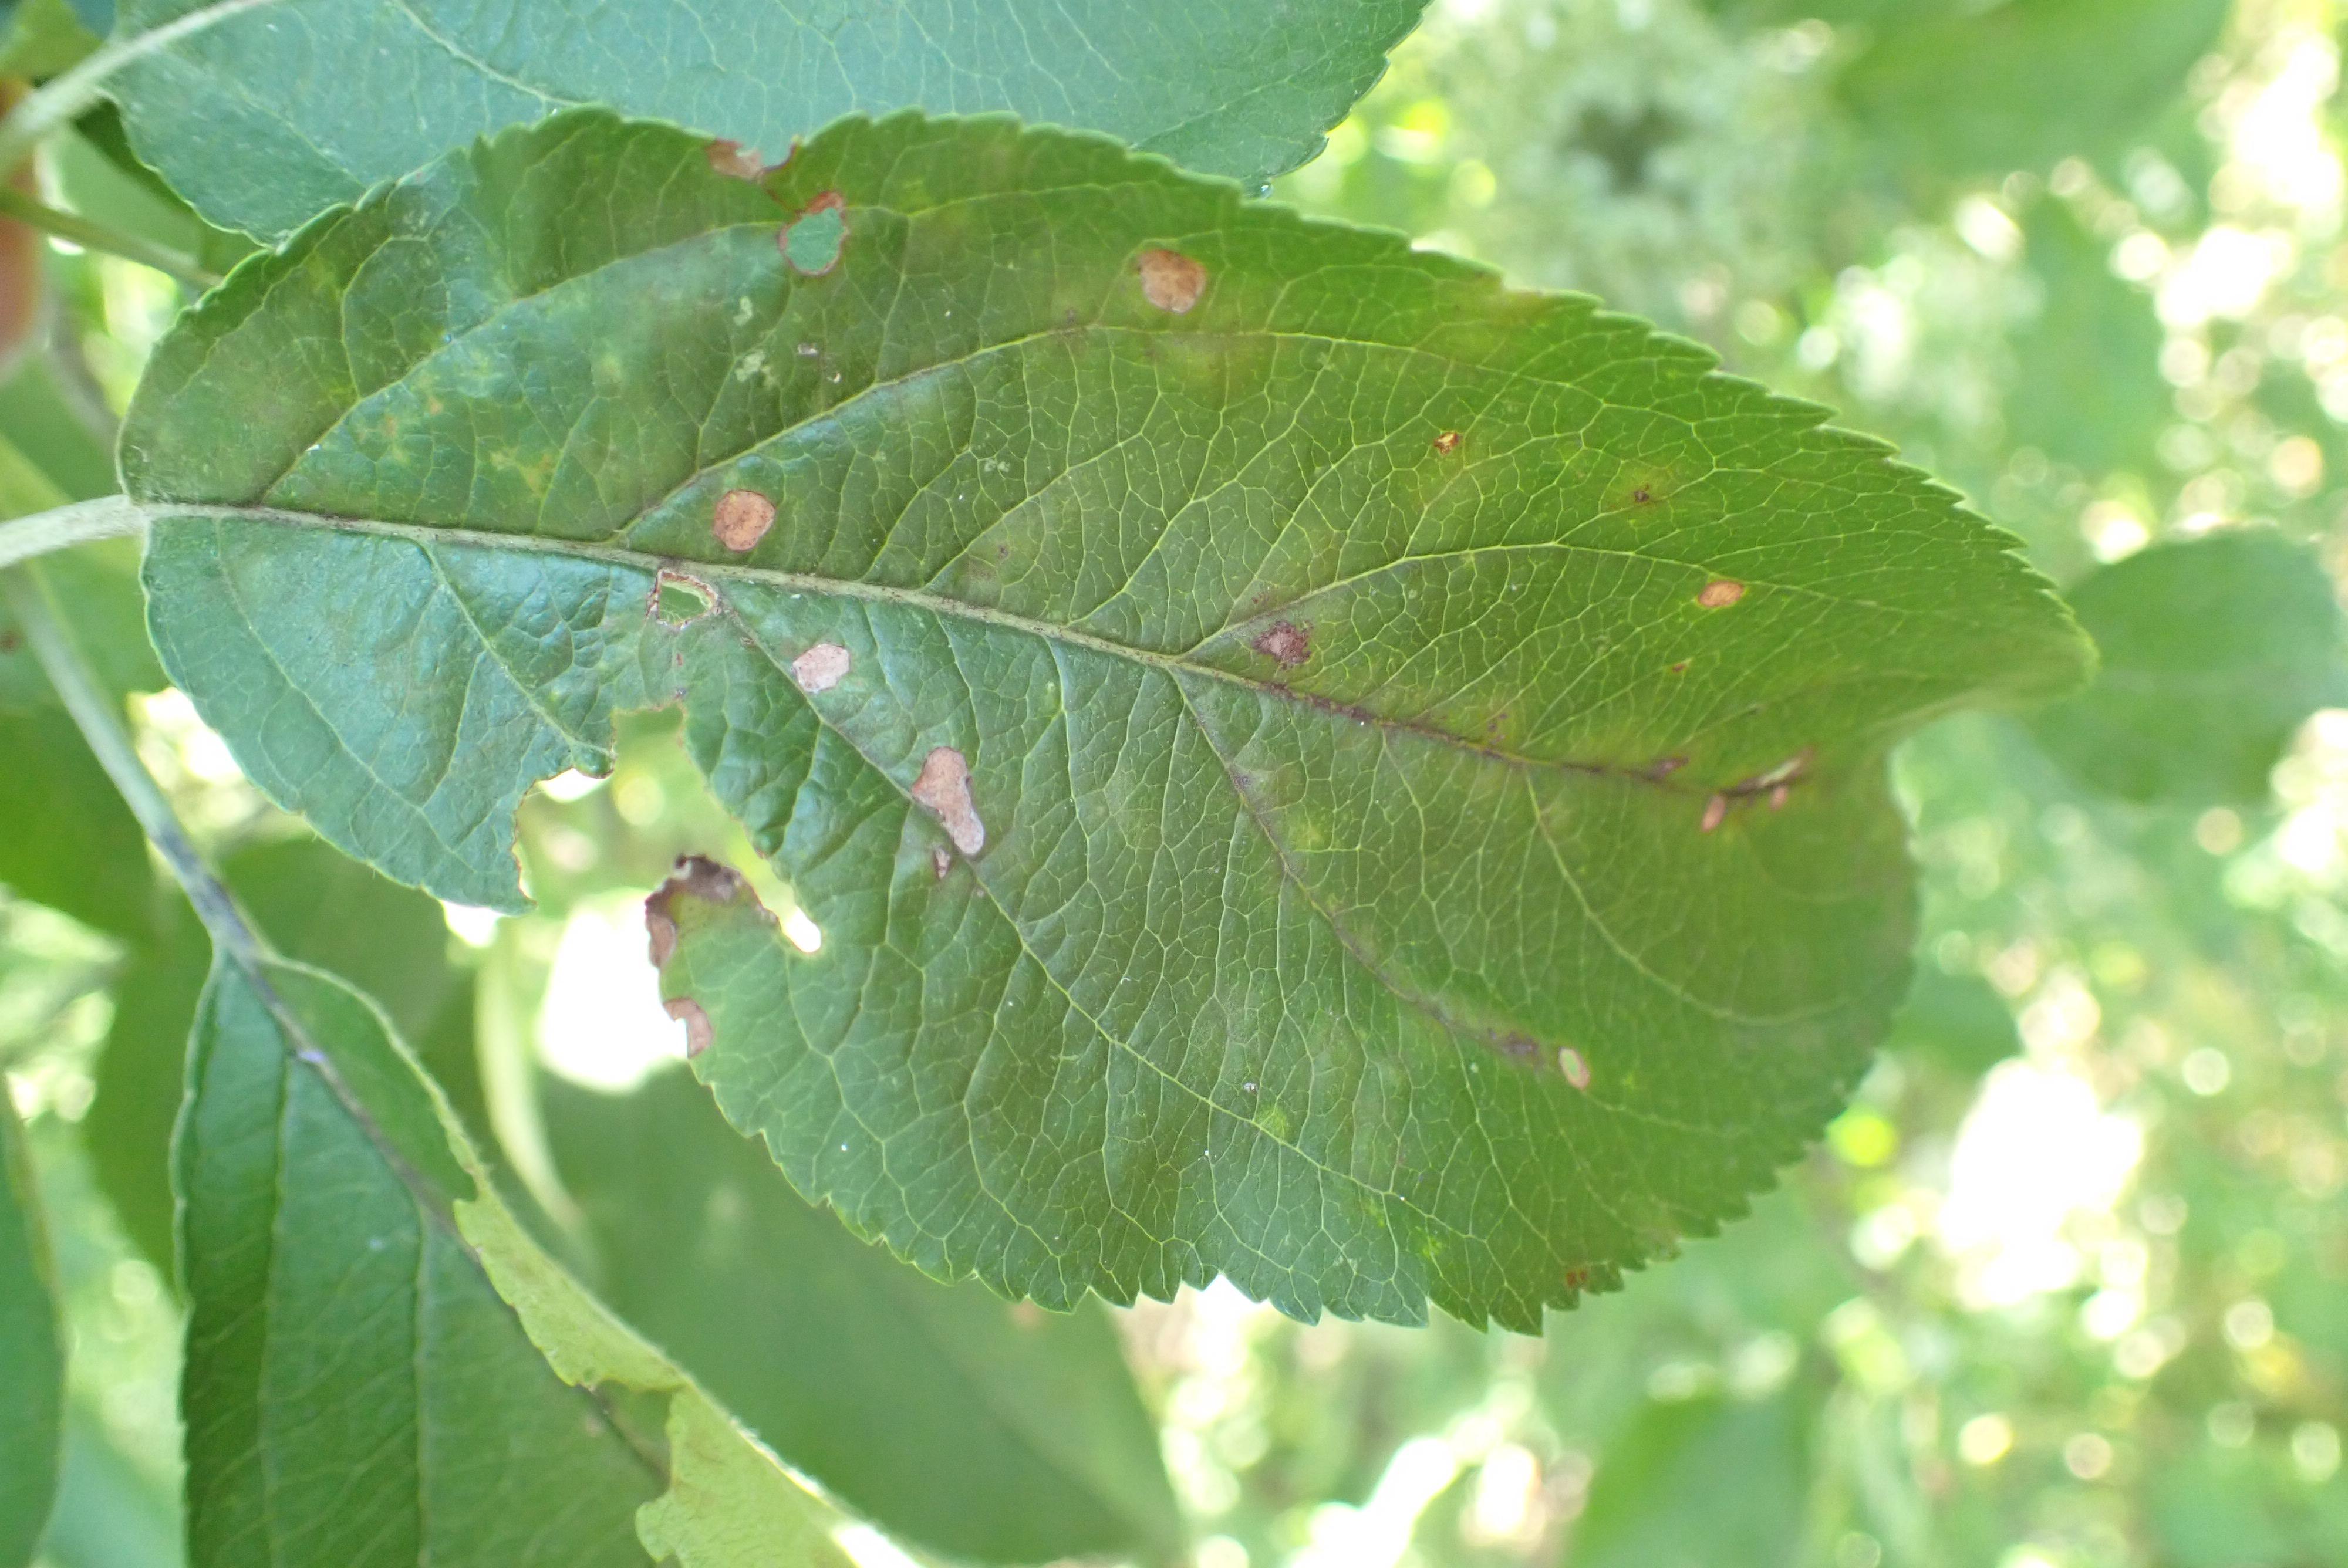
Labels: scab, frog_eye_leaf_spot